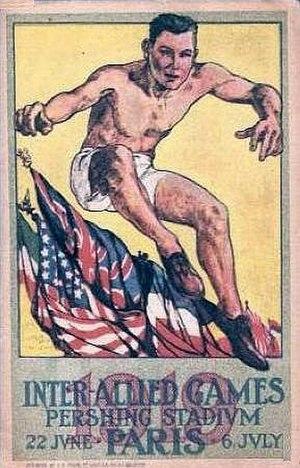
Le stade Pershing est un stade situé dans le bois de Vincennes, non loin de l'hippodrome du même nom et de l'INSEP depuis 1919. Initialement un stade de 25 000 places destiné au football, au rugby et à l'athlétisme, il est devenu un complexe abritant diverses disciplines sportives.
Les Jeux interalliés sont une compétition multisports internationale organisés par les Alliés de la Première Guerre mondiale en 1919 à Paris.